Frederic Baraga

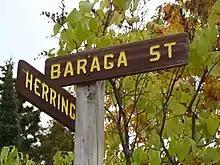
Baraga Street is located near the Catholic Church on Madeline Island. Baraga once operated a mission on the Island.

In 1837, he published , the first book written in the Ottawa language, which included a Catholic catechism and prayer book. After a brief stay at a mission in present-day Grand Rapids, Michigan, in 1835, Baraga moved north to minister to the Ojibway (Chippewa) Indians at La Pointe, Wisconsin, at a former Jesuit mission on Lake Superior. He was joined by his sister Antonija.